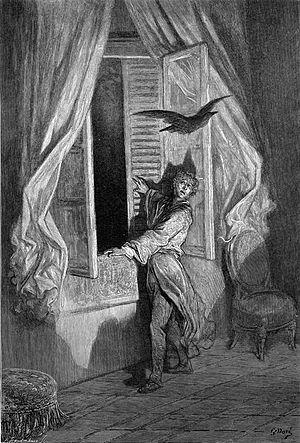
Les œuvres d’Edgar Allan Poe ont eu une large influence sur la littérature américaine et mondiale, et même, au-delà de la littérature, dans l'ensemble du monde de l'art.
Barnaby Rudge: A Tale of the Riots of 'Eighty, habituellement connu en anglais sous le titre de Barnaby Rudge, est un roman historique de Charles Dickens, publié en Angleterre par Chapman & Hall sous la forme de feuilleton de quatre-vingt-huit épisodes hebdomadaires de février à novembre 1841 dans l'éphémère revue Master Humphrey's Clock.
Le Corbeau est un poème narratif de l'écrivain américain Edgar Allan Poe, qui compte parmi les textes les plus forts de ce poète, établissant sa réputation dans son pays et en Angleterre. Il paraît pour la première fois le 29 janvier 1845 dans le New York Evening Mirror. D’une grande musicalité et à l'atmosphère irréelle, obéissant à une métrique stricte, le poème raconte l'histoire d'une mystérieuse visite que reçoit le narrateur, qui se lamente sur la mort de son amour, Lenore. Un corbeau perché en haut de sa porte répète inlassablement « Jamais plus ». La répétition de ces mots plonge le narrateur dans un désarroi si fort qu'il sombre dans la folie. Le poème utilise un grand nombre de références classiques et folkloriques.
Edgar Allan Poe /ˈɛdɡɚ ˈælən poʊ/, né le 19 janvier 1809 à Boston et mort à Baltimore le 7 octobre 1849, est un poète, romancier, nouvelliste, critique littéraire, dramaturge et éditeur américain, ainsi que l'une des principales figures du romantisme américain. Connu surtout pour ses contes — genre dont la brièveté lui permet de mettre en valeur sa théorie de l'effet, suivant laquelle tous les éléments du texte doivent concourir à la réalisation d'un effet unique — il a donné à la nouvelle ses lettres de noblesse et est considéré comme l’inventeur du roman policier. Nombre de ses récits préfigurent les genres de la science-fiction et du fantastique.